Gov. Stanford

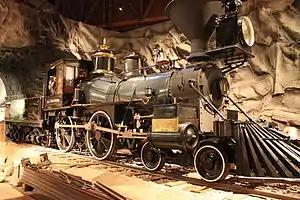
Gov. Stanford, now at California State Railroad Museum

Gov. Stanford is a 4-4-0 steam locomotive originally built in 1862 by Norris Locomotive Works. Following construction, it was disassembled and hauled by the ship "Herald of the Morning" around Cape Horn to California, then up the rivers aboard the schooner "Artful Dodger", arriving in Sacramento on October 6, 1863. With a dedication ceremony that included artillery discharge, it entered service on November 9, 1863, and it was used in the construction of the First transcontinental railroad in North America by Central Pacific Railroad bearing road number 1. It was Central Pacific's first locomotive and it is named in honor of the road's first president and ex-California governor, Leland Stanford.